Grand Theft Auto: Vice City

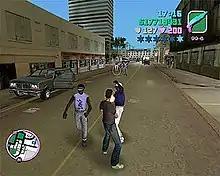
The game allows the player to fight immigrant gangs made up of Haitians (pictured) and Cubans, and missions involve fighting both gangs. Civil rights organisations accused the game of inviting ethnic violence, and of featuring discriminatory phrases.

In November 2003, the Haitian Centers Council and Haitian Americans for Human Rights staged a protest in New York publicly criticising the game, contending that it invited the player to harm Haitian immigrants and claiming that it depicted Haitians as "thugs, thieves and drug dealers". In response, Rockstar issued a press release apologising and acknowledging the concern, but insisted that the violence should be taken within the context of the game, which also contains violence towards other ethnic groups. When New York mayor Michael Bloomberg threatened distributor Take-Two Interactive with legal action, the company apologised and removed offensive statements from future copies of the game. In January 2004, North Miami's majority Haitian-American council filed an ordinance to ban the selling or renting of violent games to anyone under 18 without parental permission. The proposal, apparently sparked by "Vice City", was supported by North Miami mayor Josaphat Celestin, who stated "We don't believe the First Amendment was written to protect those who want to incite violence". The case was later downgraded from federal court to state court.